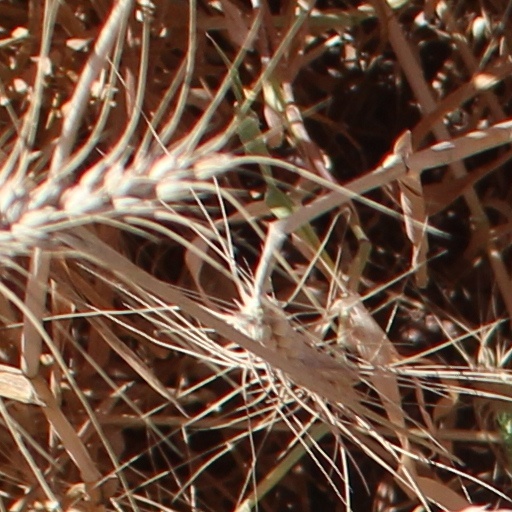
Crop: wheat